Tom Service

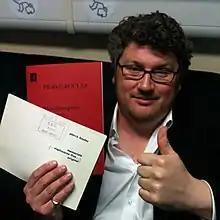

Tom Service (born 8 March 1976) is a Scottish writer, music journalist, and television and radio presenter. He has written regularly for "The Guardian" since 1999 and presented on BBC Radio 3 since 2001. He is a regular presenter of the Proms for Radio 3 and has presented several documentaries on classical music.